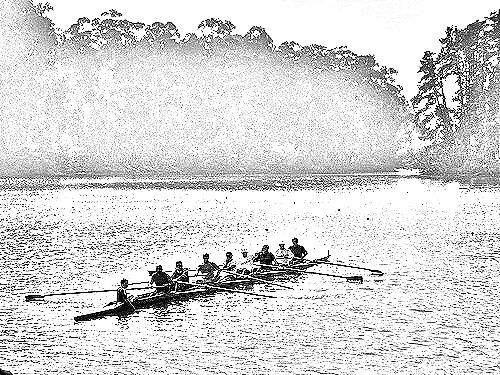
Portrait style: Sketch Portrait